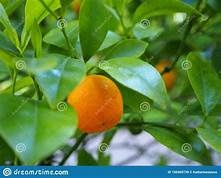
Label: mandarine